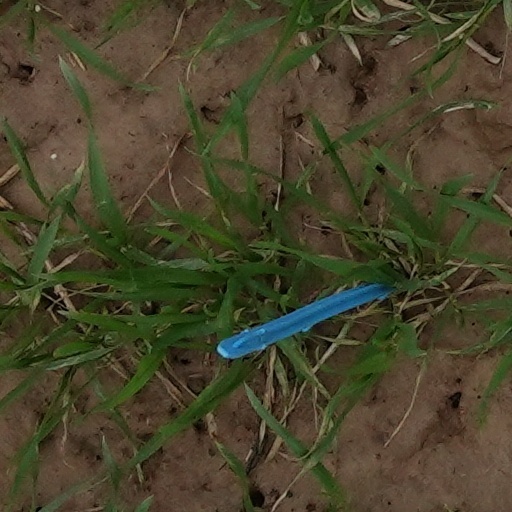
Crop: wheat